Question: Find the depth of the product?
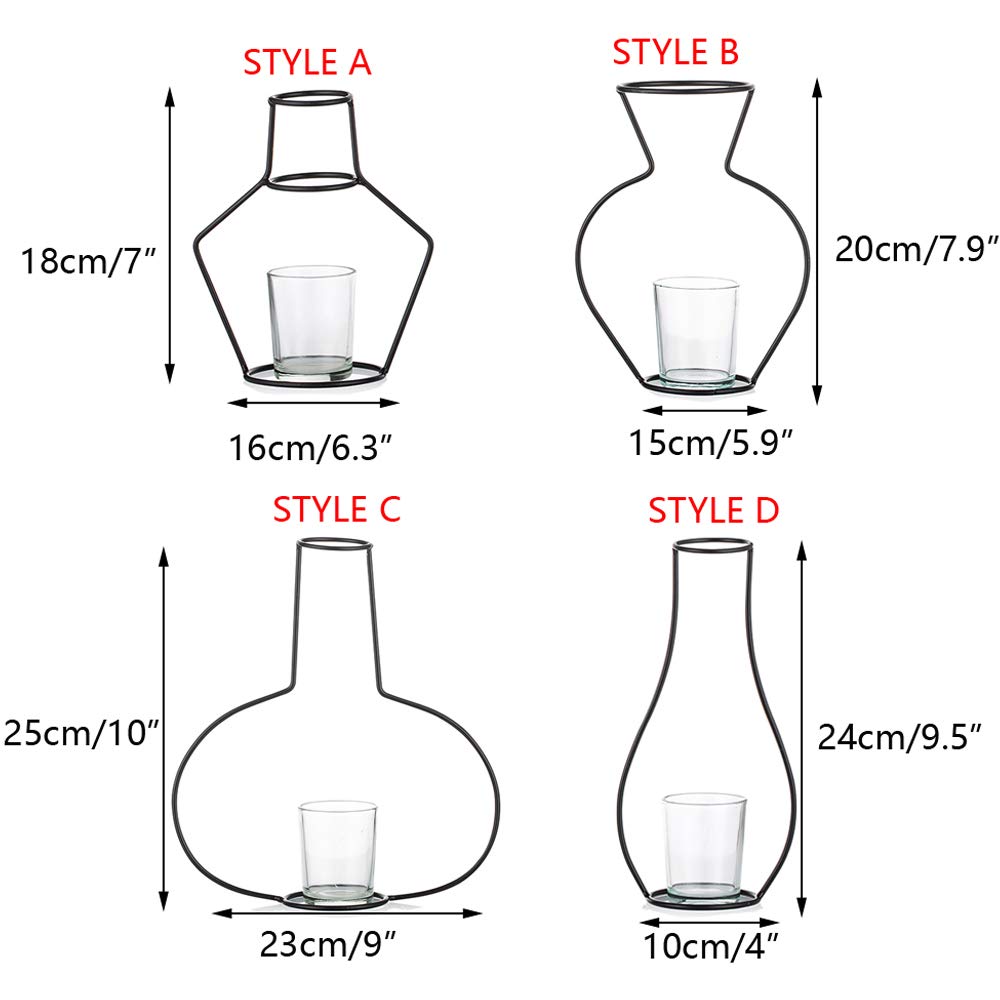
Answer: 23.0 centimetre